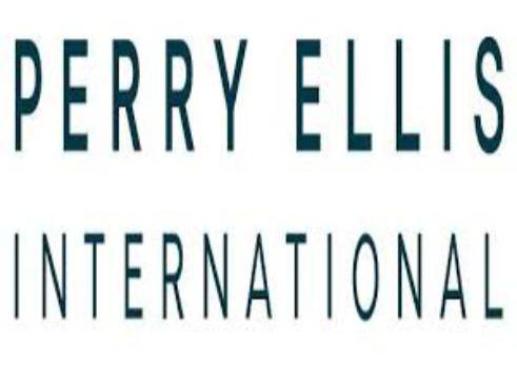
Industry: Necessities